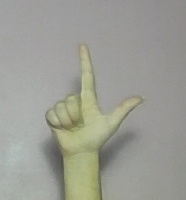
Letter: laam